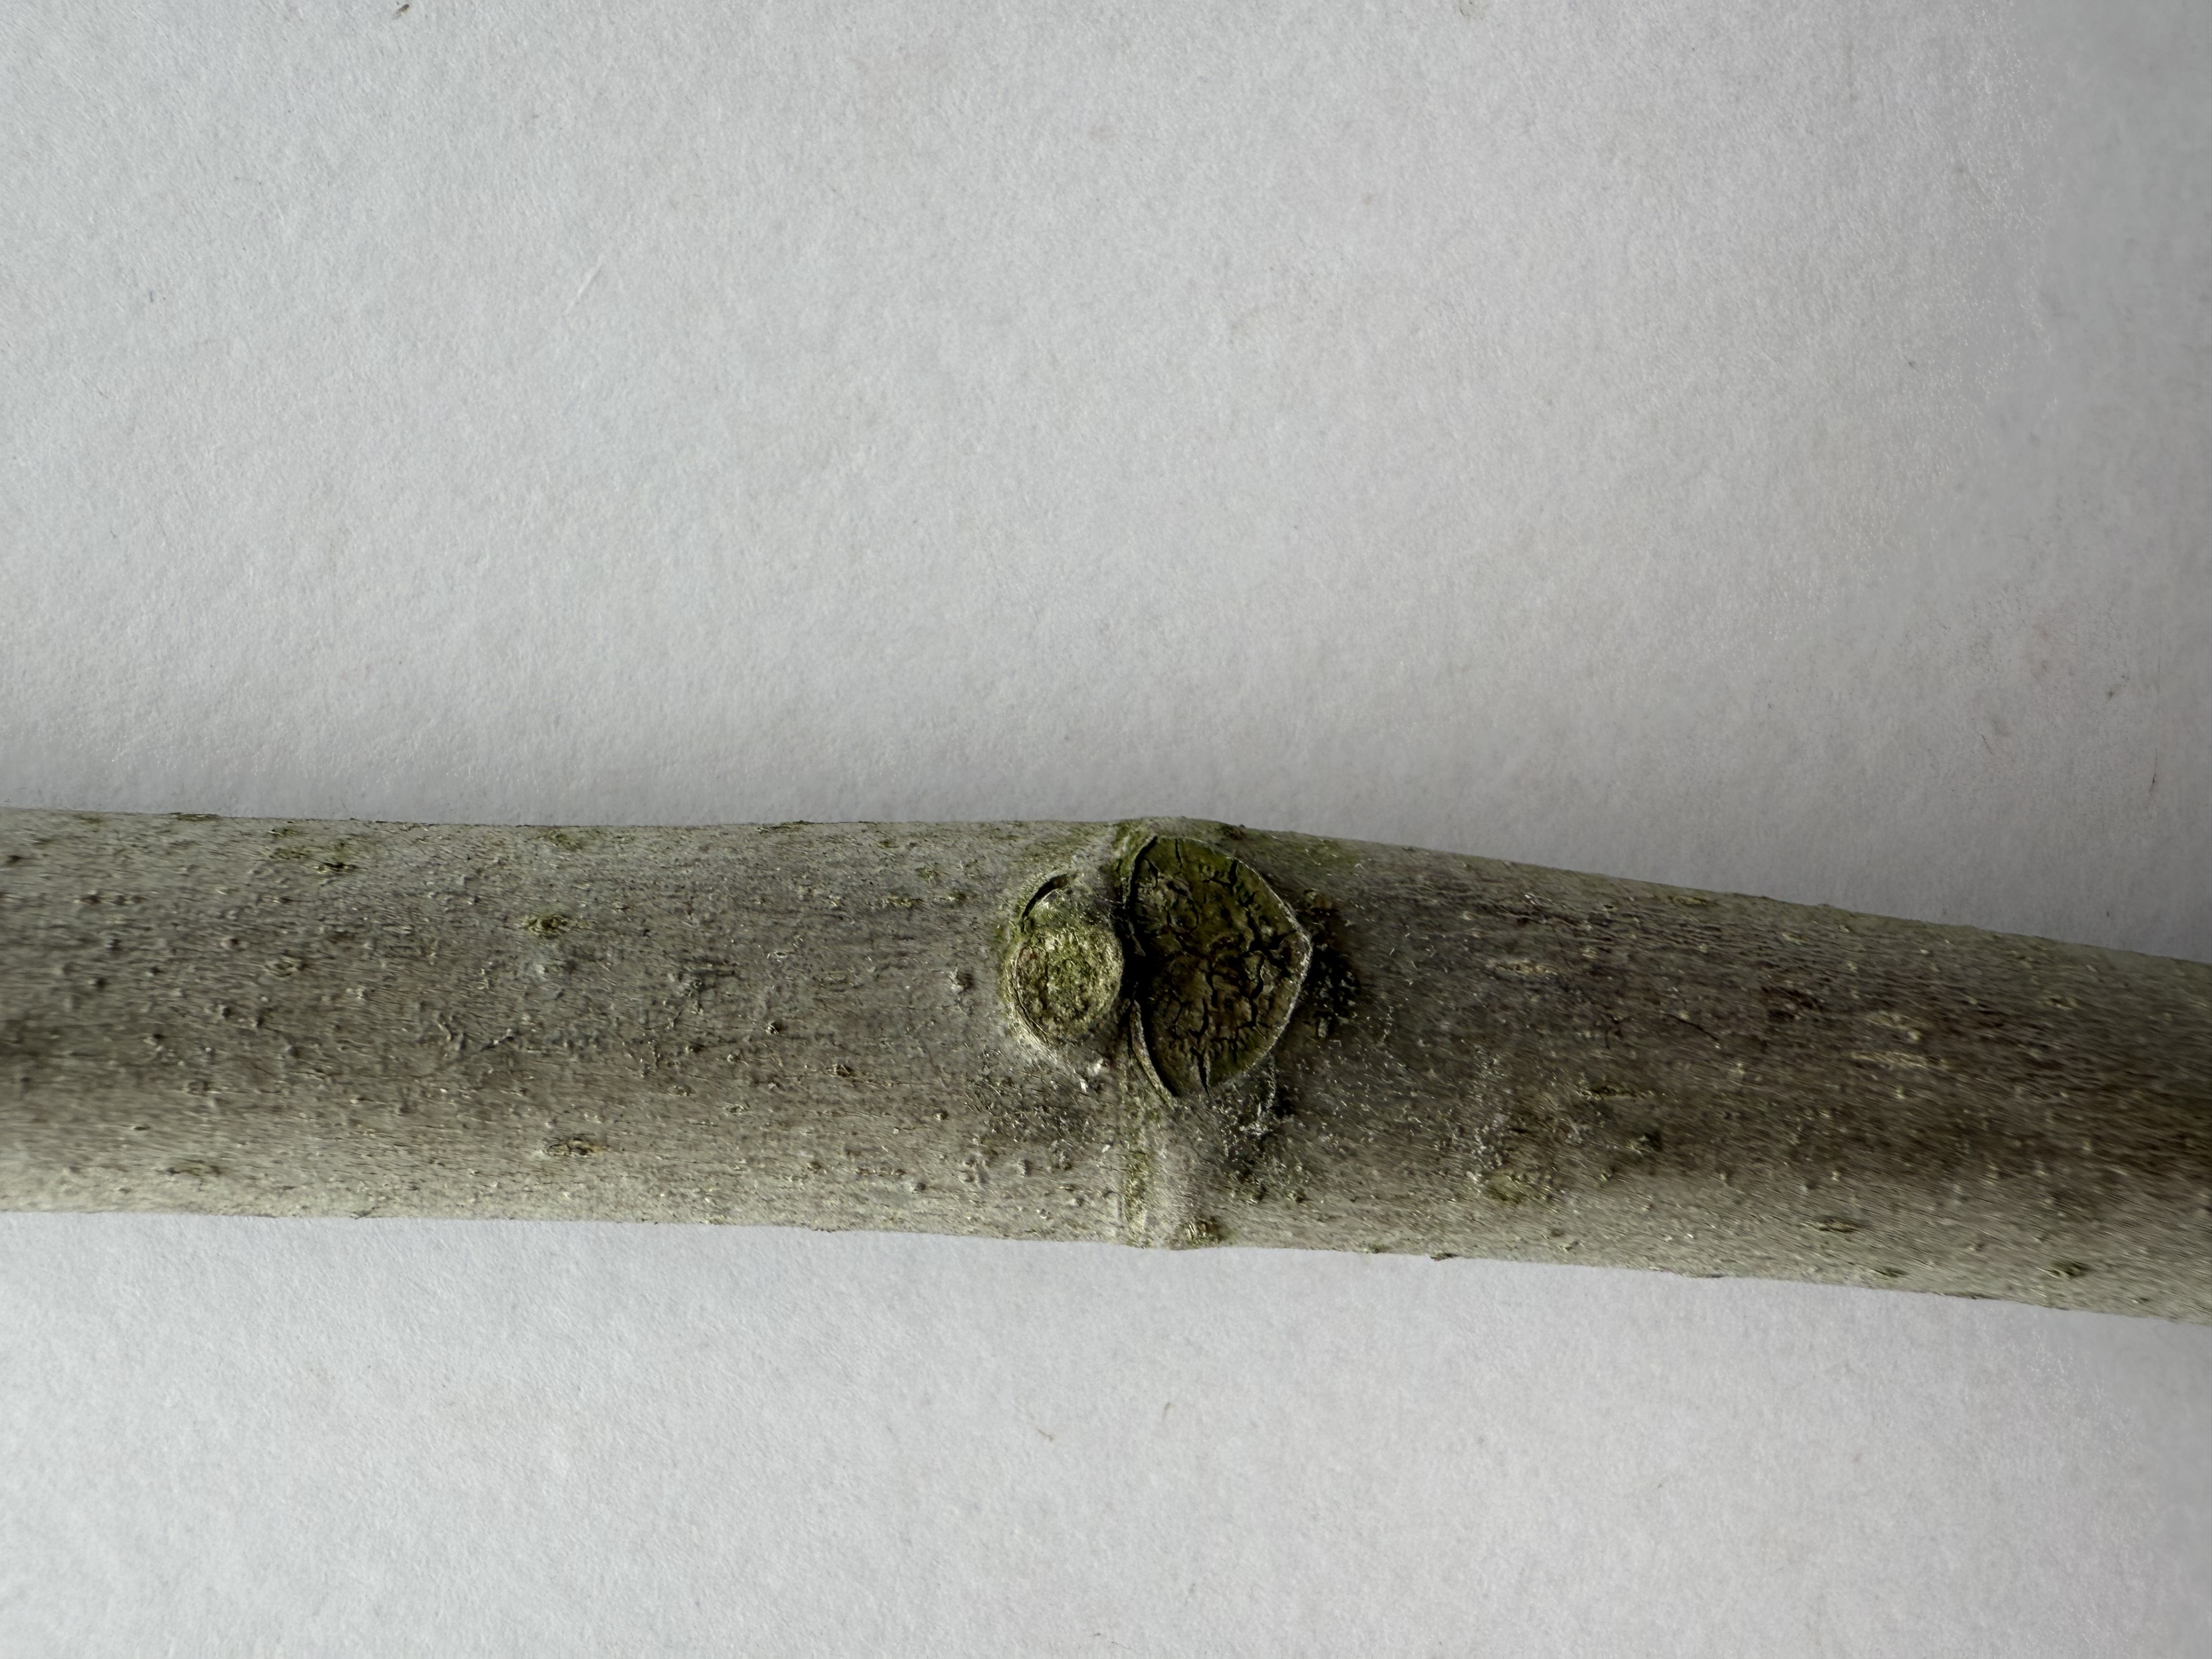
Variety: Black Fig